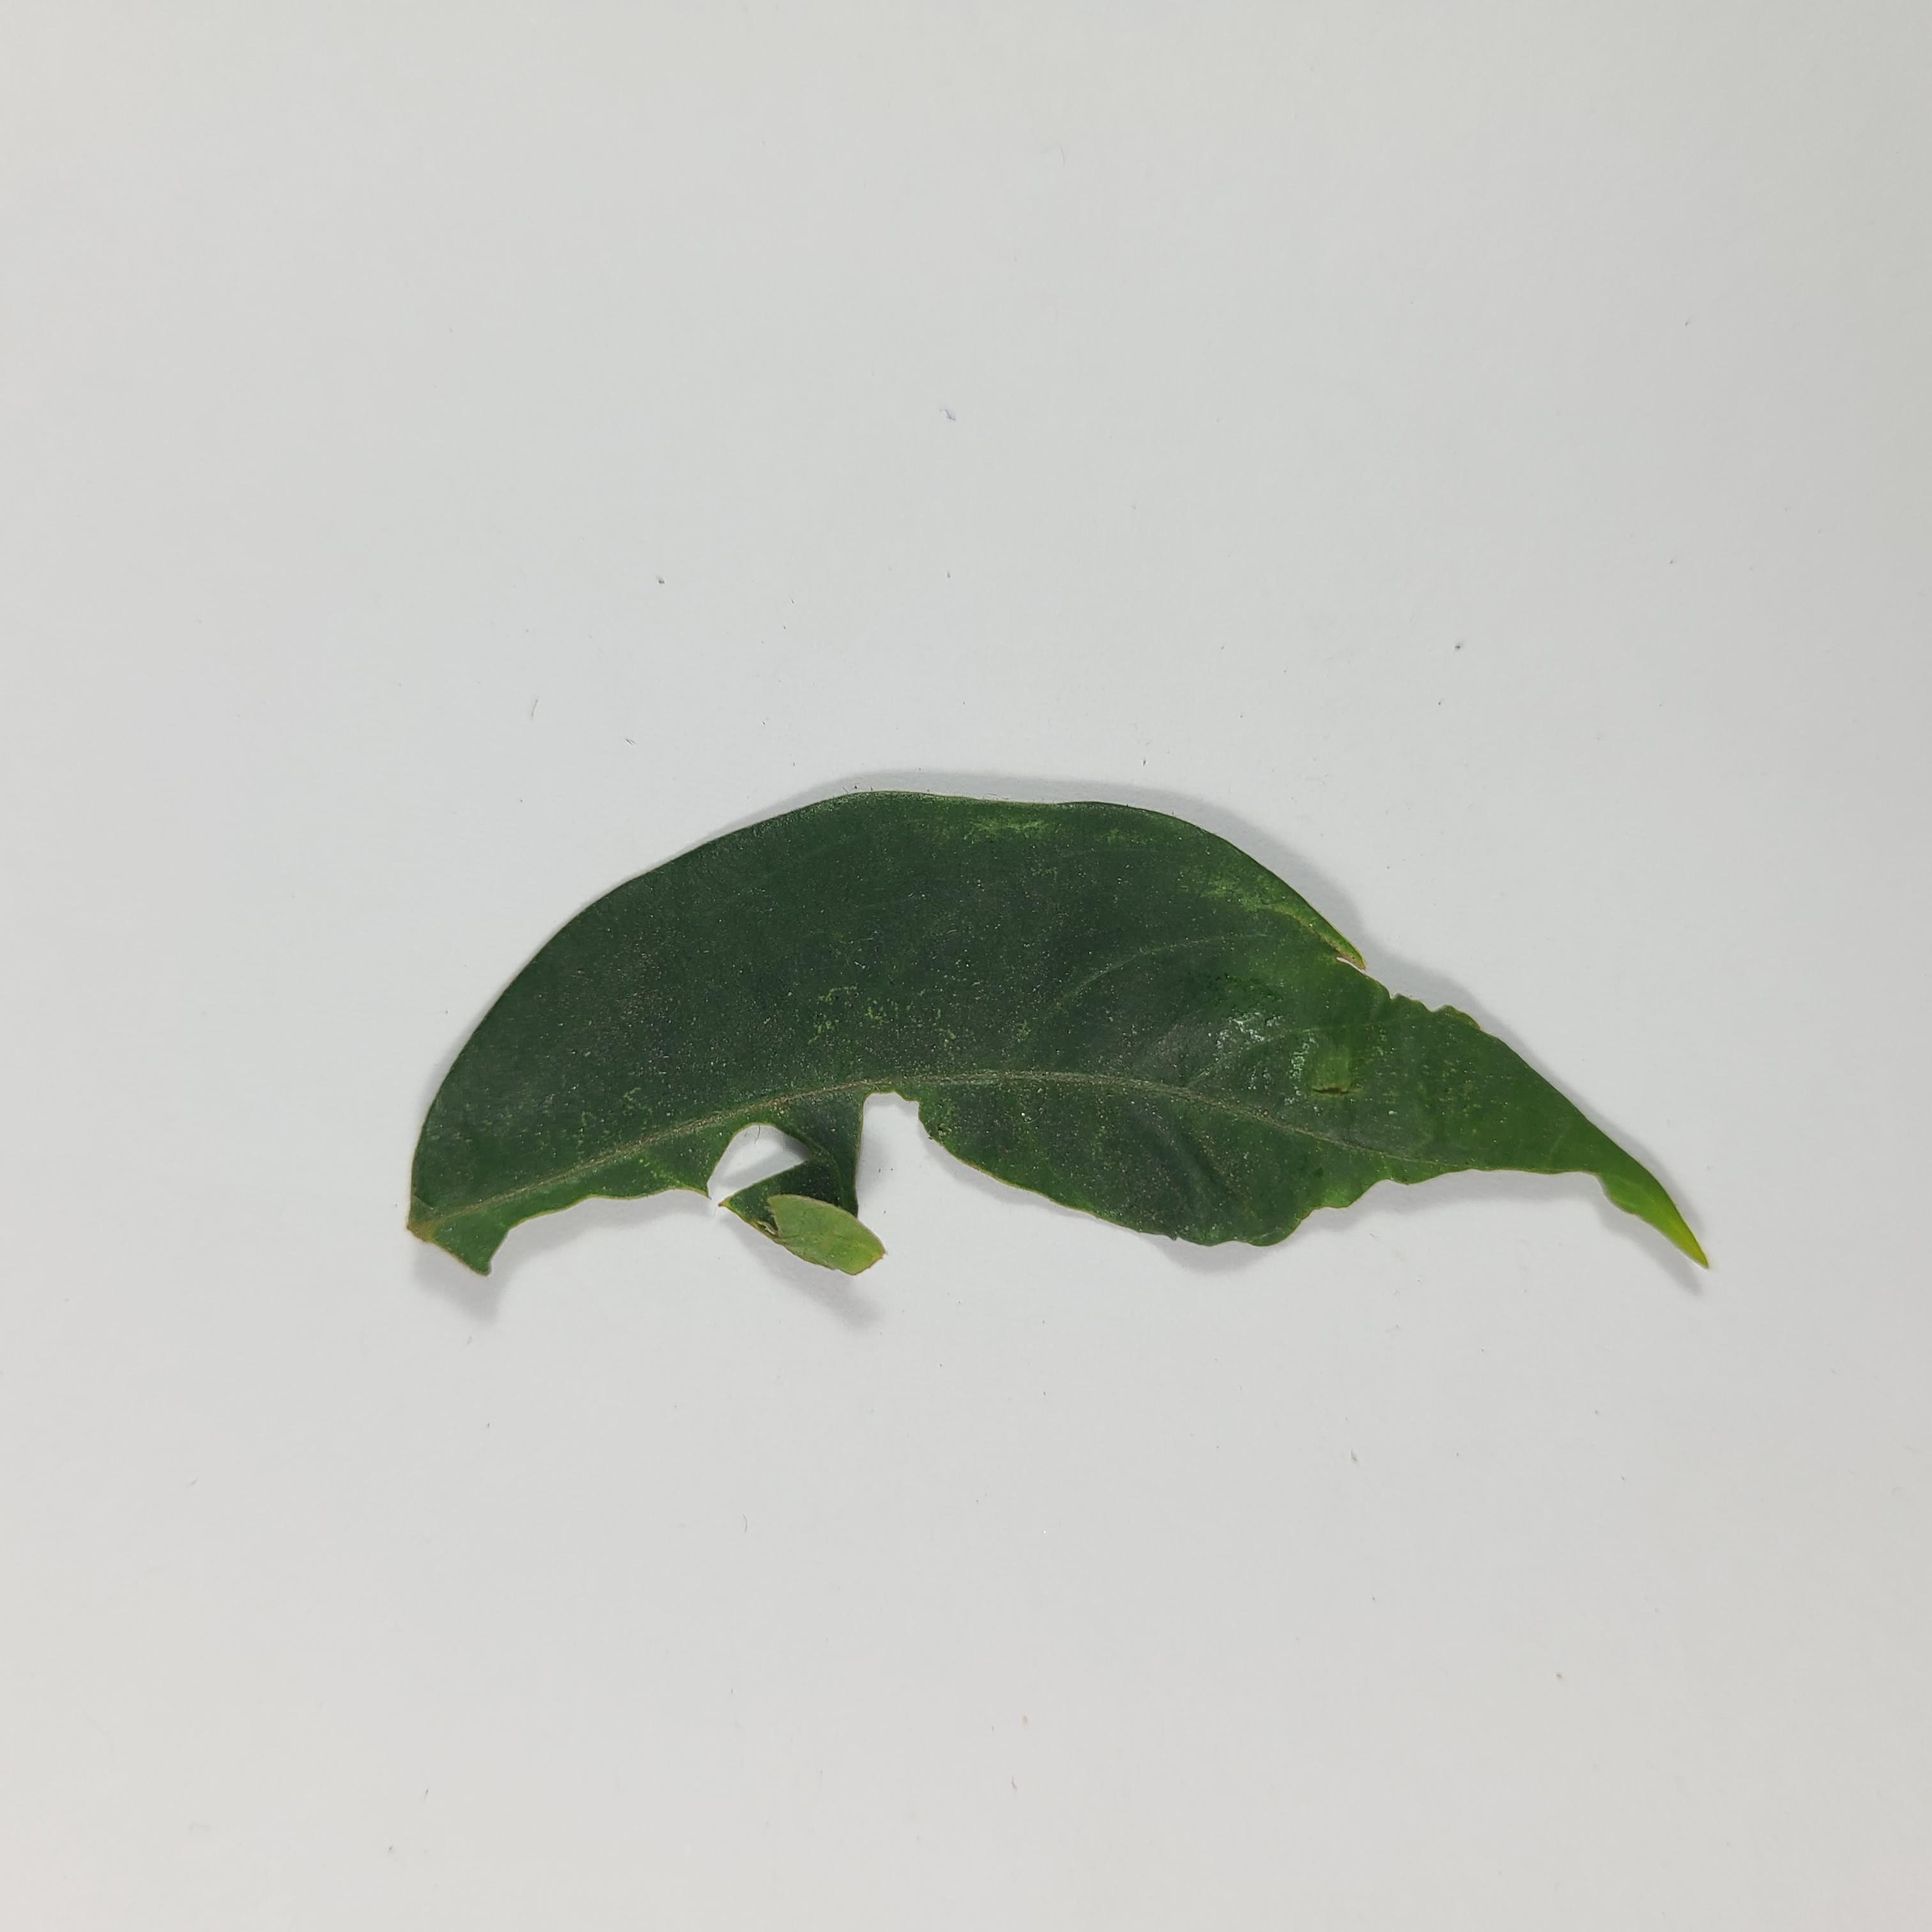
Label: Insect Hole leaves